Hilton Istanbul Bosphorus

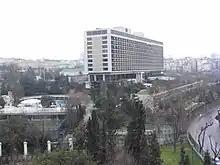
Hilton Istanbul Bosphorus Hotel seen from south (2007)

On December 19, 1950, Conrad N. Hilton revealed to the "New York Times" that he had recently reached an agreement with the Turkish government to build a new Hilton hotel in Istanbul with 300 rooms costing a total of US$5 million. The U.S. governmental agency Economic Cooperation Administration (ECA) was the main financier of an investment project. Hilton would raise the operation's capital and run the hotels while keeping one third of the profits.